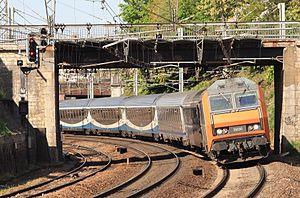
Interloire dans la courbe à la sortie de la gare de Blois, avril 2009
Le TER Pays de la Loire, ou Aléop en TER depuis 2019, est l'ensemble de lignes TER qui couvre la région administrative des Pays de la Loire. Il représente quatre-cent-vingt circulations de trains par jour de pleine semaine, totalisant 24 500 train-km. Des lignes routières organisées par le Conseil régional des Pays de la Loire ainsi que des lignes routières TER complètent l'offre ferroviaire. Elles représentent environ cent-vingt circulations d'autocars ou 8 000 véhicule-km par jour de pleine semaine. Cent-vingt-trois gares sont à la disposition des voyageurs, auxquelles s'ajoutent cent-dix-sept points d'arrêt routiers.